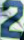
Number: 2